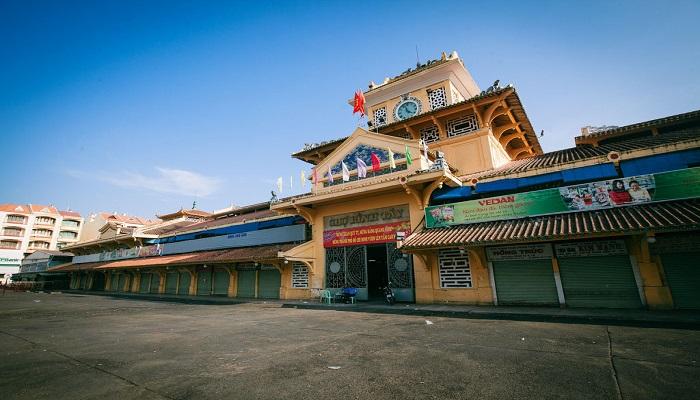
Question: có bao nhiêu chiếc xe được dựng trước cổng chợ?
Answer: có một chiếc xe được đậu trước cổng chợ